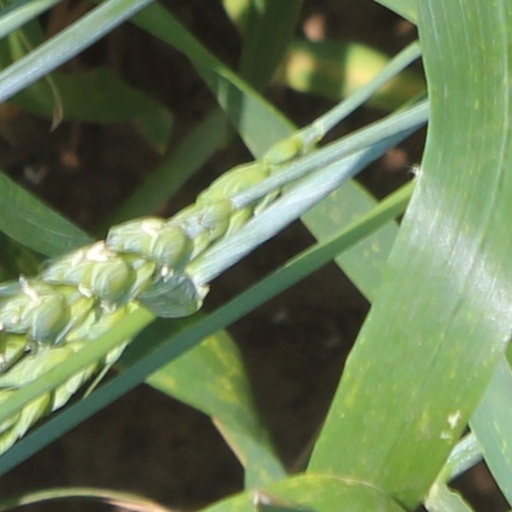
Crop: wheat